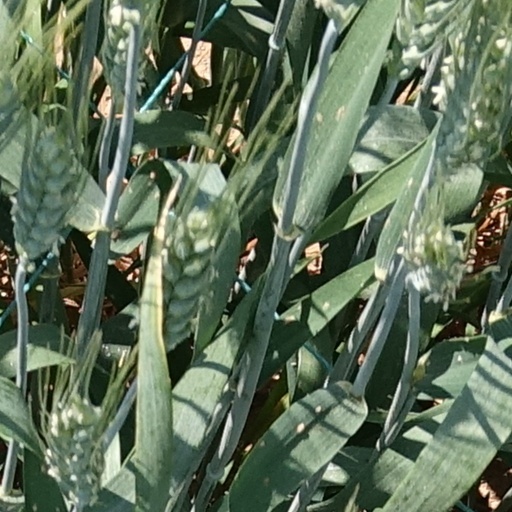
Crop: wheat